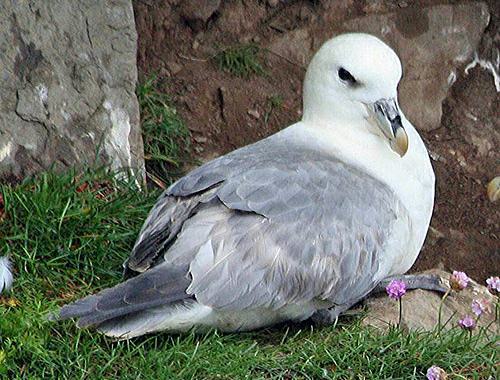
A photo of a northern fulmar